Trail, British Columbia

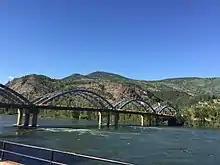
Victoria Street Bridge

"The Onions" and other popular river currents that wind between the rocks on the east banks of the Columbia River, are a popular summer magnet for river activity.